Ermita de la Virgen del Val

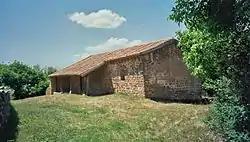

The Ermita de la Virgen del Val is a hermitage located in Montejo de Tiermes, Spain south of the province of Soria. It was declared "Bien de Interés Cultural" in 2000.